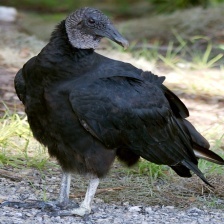
Species: BLACK VULTURE
Scientific name: CORAGYPS ATRATUS
ImageNet parent category: vulture